George Taylor (photographer)

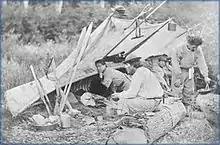
A Maliseet camp in Tobique, 1865

Taylor expanded his photographic work beyond his studio in Fredericton. In the early 1860's, he developed a friendship with Arthur Hamilton Gordon, the last Lieutenant Governor of New Brunswick before the colony's Confederation. In 1863, Gordon commissioned Taylor to travel throughout the province and document places, and with a reference letter from the governor, Taylor embarked on an expedition to the Tobique River, becoming one of the first photographers to explore it. During this period, his photography skills would impress Fredericton's regiment officers, who would also commissioned him. When the forces relocated to Halifax, Nova Scotia, Taylor was encouraged to join them.